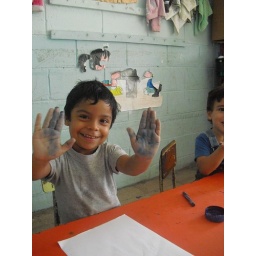
that blue paint is all over my pants now, ps